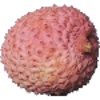
Label: lychee